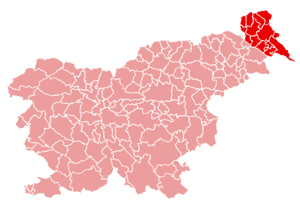
La Mur est une rivière d'Europe centrale. C'est un affluent de la Drave qui se jette elle-même dans le fleuve Danube.
Le Prekmurje ou Pomurje est la région la plus orientale de Slovénie. Elle est limitée par la Hongrie au nord-est, l'Autriche au nord-ouest, la Croatie au sud et la région traditionnelle slovène de Styrie au sud-ouest. Son nom provient de la rivière Mur qui la sépare du reste de la Slovénie.